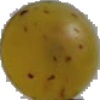
Label: white_grape